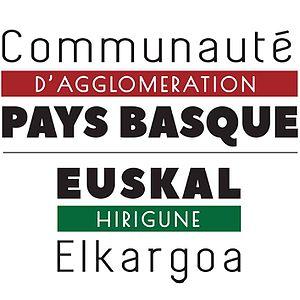
Logo de la Communauté d'agglomération Pays Basque. Occitan
La communauté d'agglomération Pays Basque, abrégé en communauté Pays Basque, est une communauté d'agglomération française située dans le département des Pyrénées-Atlantiques et la région Nouvelle-Aquitaine.
Bardos est une commune française, située dans le département des Pyrénées-Atlantiques en région Nouvelle-Aquitaine.